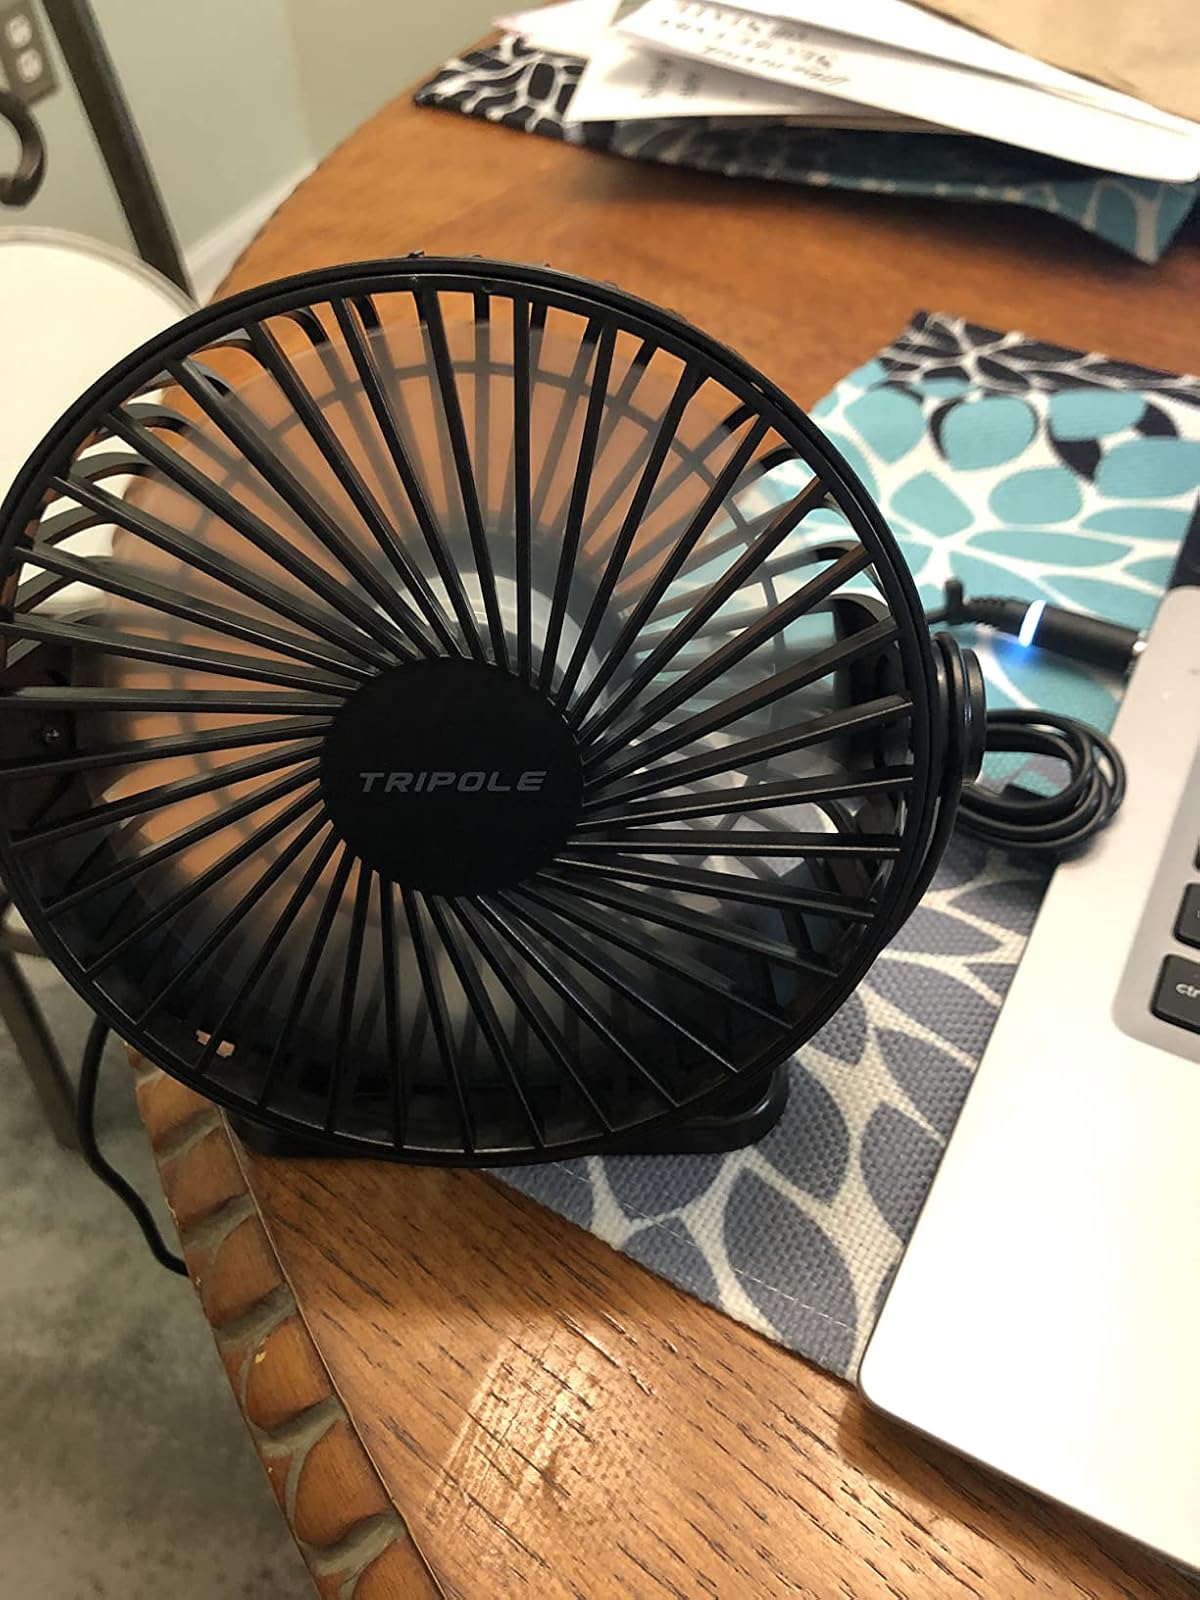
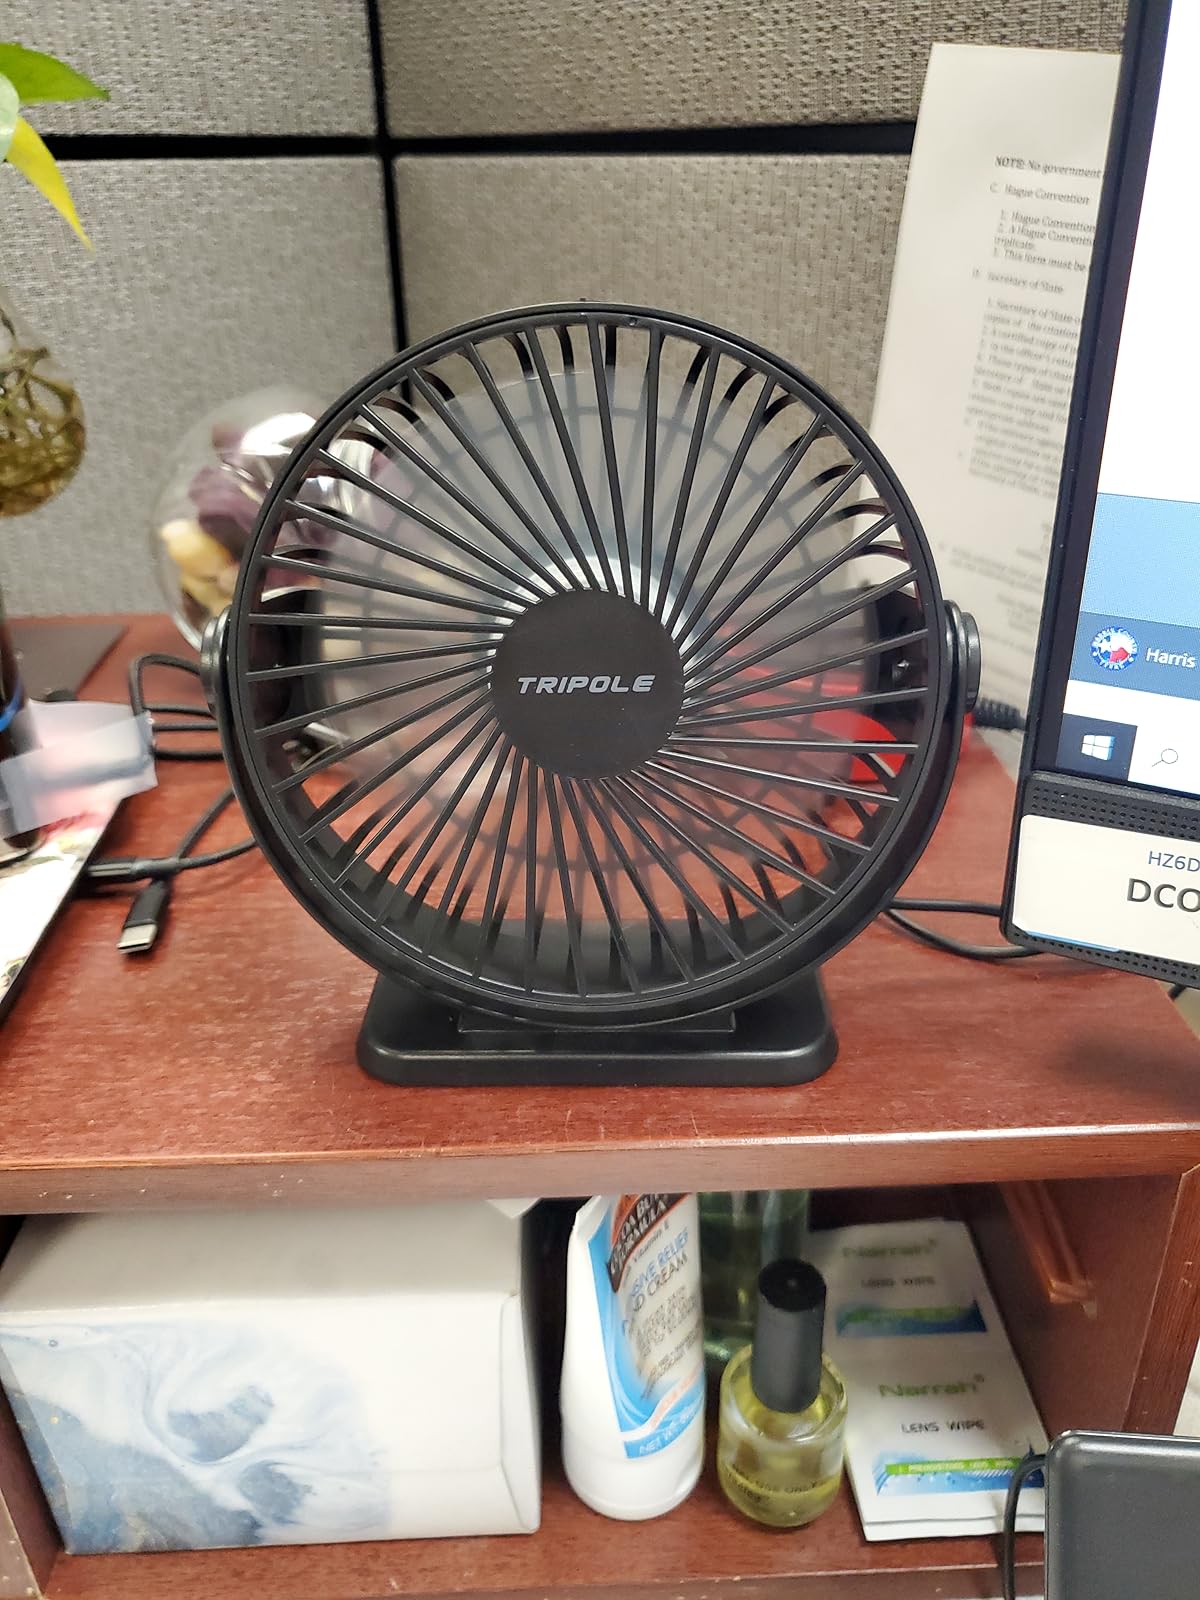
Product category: fan
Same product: yes